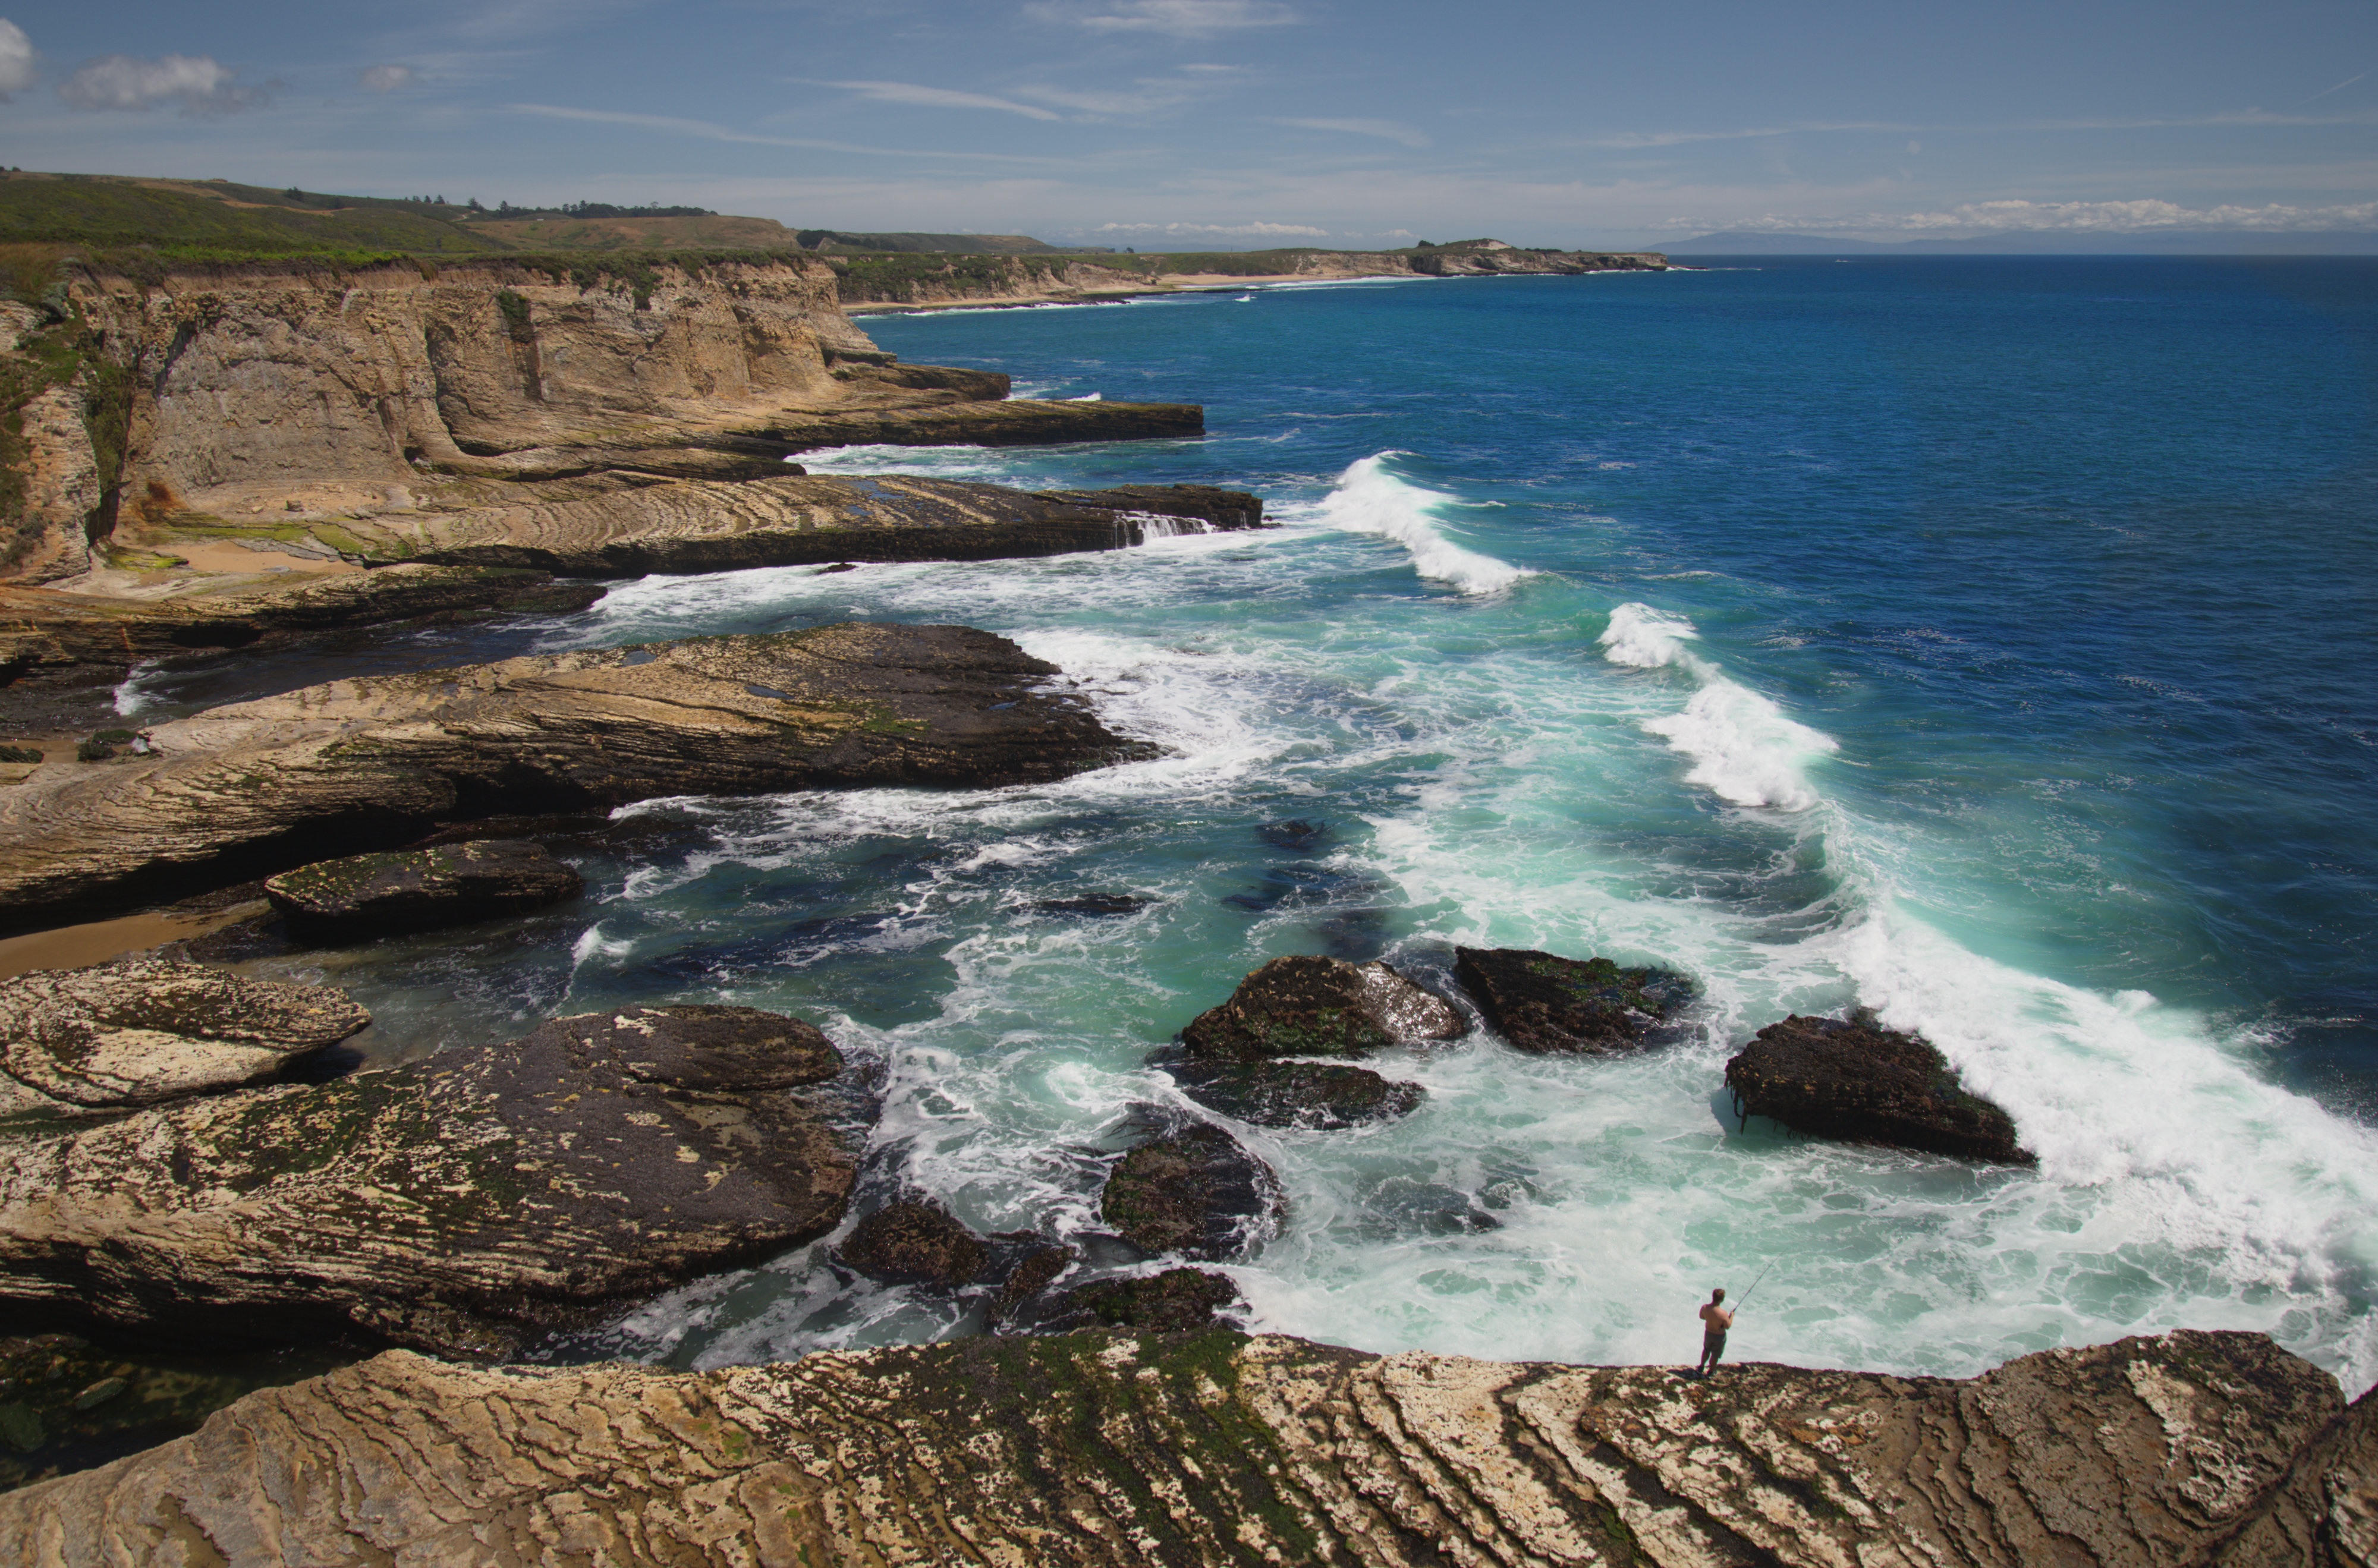
beach, sea, coast, rock, ocean, shore, wave, cliff, cove, bay, terrain, body of water, cape, landform, wind wave